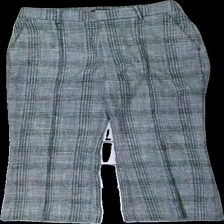
View: front
Type: Trousers
Category: Ladies
Brand: Lindex
Colors: Grey, Black
Material: ?
Pattern: Checkered print
Cut: Regular
Size: 34
Season: All
Damage location: top center
Damage 2 location: middle center
Damage 3 location: bottom center
Price range: 50-100
Recommended usage: Reuse
Description: rutiga byxor